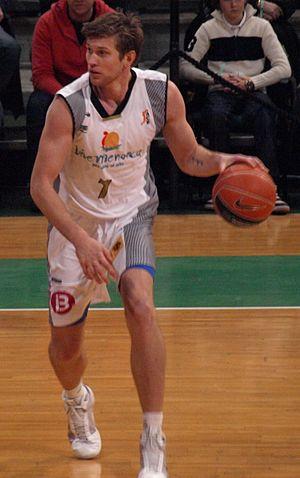
Vladimir Boisa, en géorgien : ვლადიმერ ბოისა; né le 4 juillet 1981 à Roustavi, Géorgie, URSS, est un joueur géorgien de basket-ball. Il joue au poste d'ailier fort.